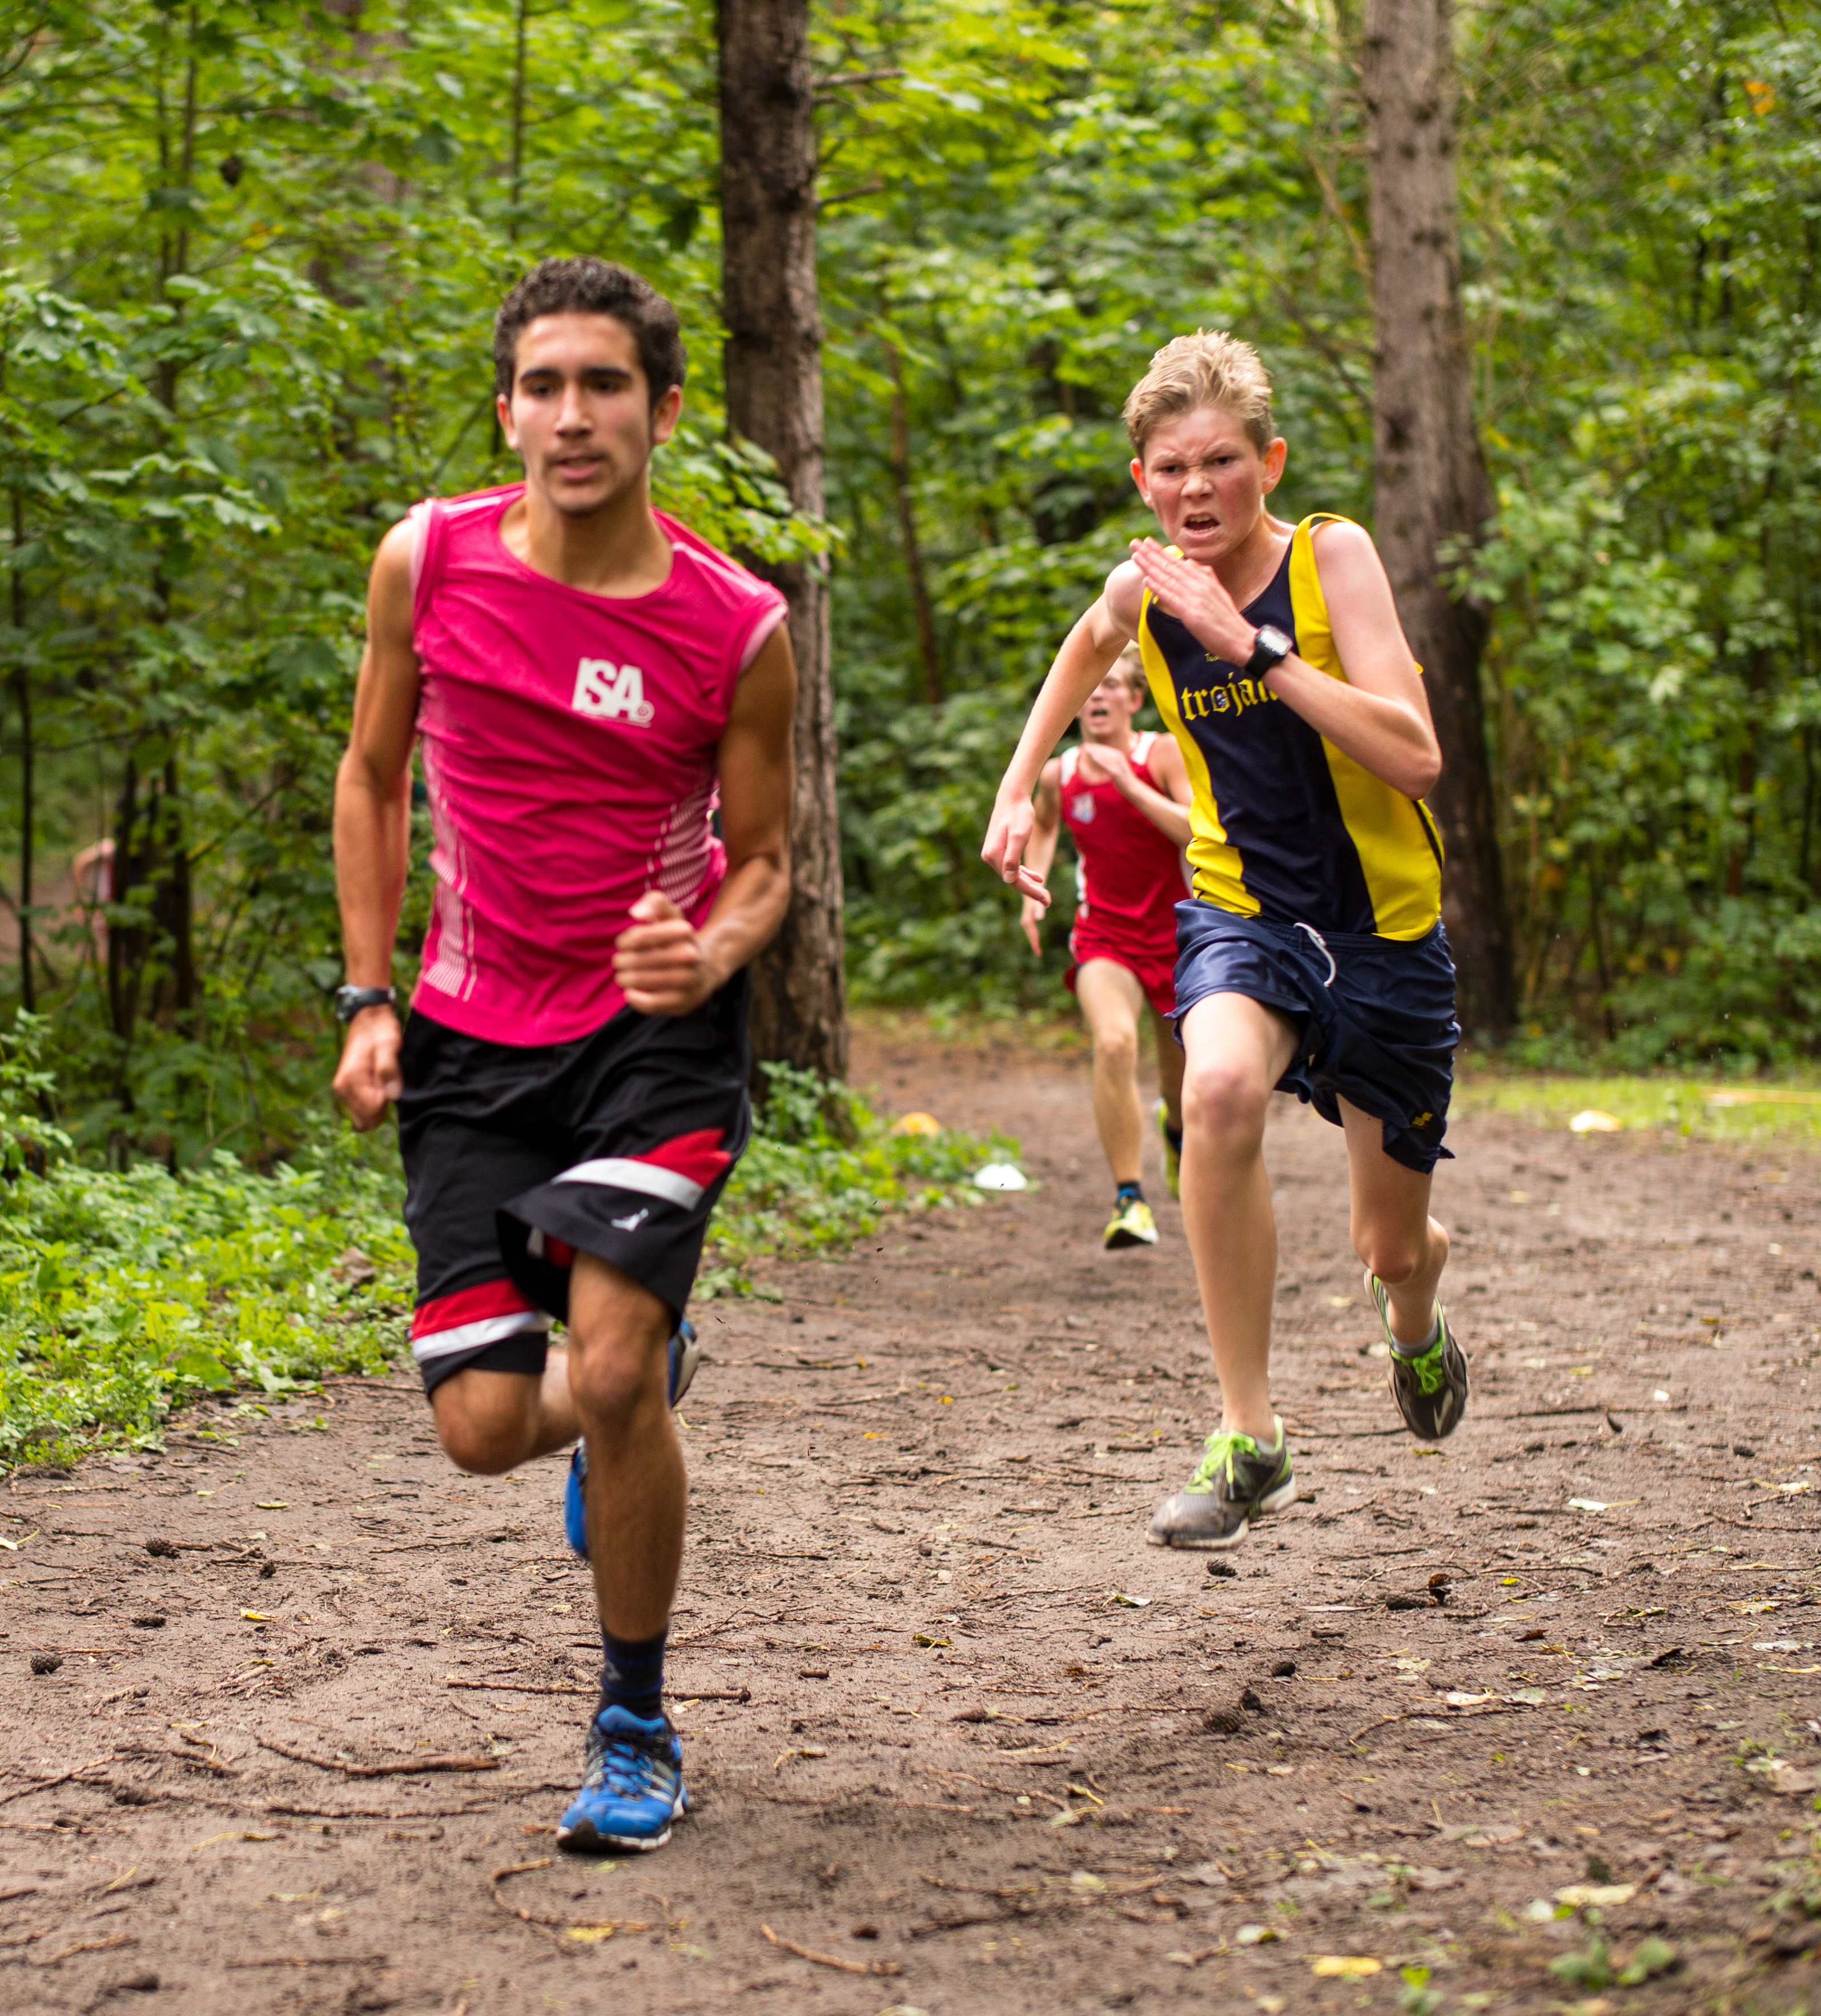
person, trail, running, recreation, jogging, race, sports, endurance, athletics, physical exercise, outdoor recreation, human action, endurance sports, ultramarathon, duathlon, cross country running, cross country cycling